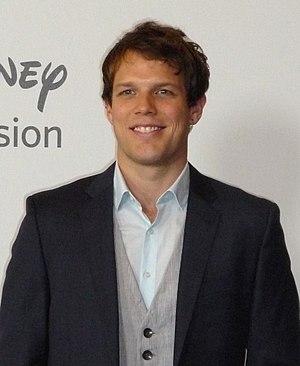
Miss Sloane ou Dans la mire au Québec est un film franco-américain écrit par Jonathan Perera et réalisé par John Madden, sorti en 2016.
Jake Lacy est un acteur américain né le 14 février 1985 à Greenfield.
Mrs. America est une mini-série américaine créée par Dahvi Waller, diffusée depuis le 15 avril 2020 sur la chaîne virtuelle FX on Hulu, accessible via le service Hulu.